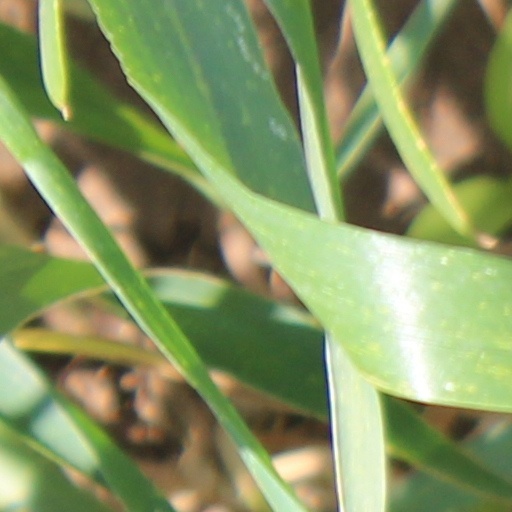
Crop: wheat